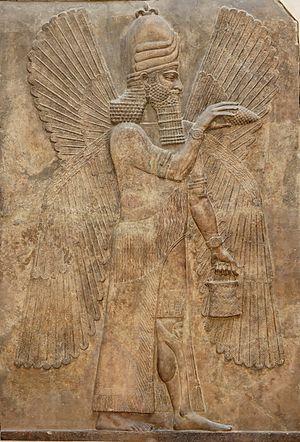
Génie ailé donnant une bénédiction. Bas-relief du mur septentrional du palais bâti par Sargon III à Dur Sharrukin, en Assyrie (actuelle Khorsabad, Iraq), v. 716–713 av. J.-C. Fouilles de Paul-Émile Botta en 1843–1844.
Dur-Sharrukin, située près de l'actuel village de Khorsabad dans le Nord de l'Irak, à environ 15 km de Mossoul, est une des capitales de l'ancienne Assyrie. Inaugurée en 707 av. J.-C. par le roi Sargon II, la ville est délaissée, en partie inachevée, à sa mort en 705 au profit de la nouvelle capitale, Ninive.
L'Assyrie est une ancienne région du nord de la Mésopotamie, qui tire son nom de la ville d'Assur, du même nom que sa divinité tutélaire. À partir de cette région s'est formé, au IIᵉ millénaire av. J.-C., un royaume puissant qui devient plus tard un empire. Aux VIIIᵉ et VIIᵉ siècles av. J.-C., l'Assyrie contrôle des territoires s'étendant sur la totalité ou sur une partie de plusieurs pays actuels, comme l'Irak, la Syrie, le Liban, la Turquie et l'Iran.
La redécouverte de l'Assyrie antique s'est faite en premier par l'exploration des grands palais royaux des capitales néo-assyriennes, qui furent aussi les premiers vestiges de la Mésopotamie antique à être mis au jour à partir du milieu du XIXᵉ siècle de notre ère, sur les sites de Nimrud, Quyunjik et Khorsabad. Leur taille, leurs nombreuses cours et salles intérieures et surtout leurs bas-reliefs rapportés dans les grands musées européens ont marqué les esprits des gens qui redécouvraient la puissance qu'avait eu l'Assyrie dans l'Antiquité.
Le pollen constitue, chez les plantes à graines, l'élément mobile mâle produit par la fleur : ce sont des grains minuscules, de forme plus ou moins ovoïde, initialement contenus dans l'anthère à l'extrémité des étamines.